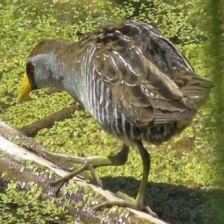
Species: SORA
Scientific name: PORZANA CAROLINA
ImageNet parent category: european_gallinule